Dreams in analytical psychology

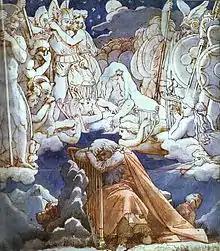
"The Songs of Ossian", by Jean Auguste Dominique Ingres, 1811 or 1813.

Jung took his cue from Freud's psychoanalysis and his seminal work, The Interpretation of Dreams (Traumdeutung in German), and believed that dreams could be deciphered. However, Freudian concepts such as latent content and manifest content do not enable him to derive a meaning in line with the subject's equilibrium. Jung therefore developed various notions and practices specific to his theory, based on his particular approach to the symbol.